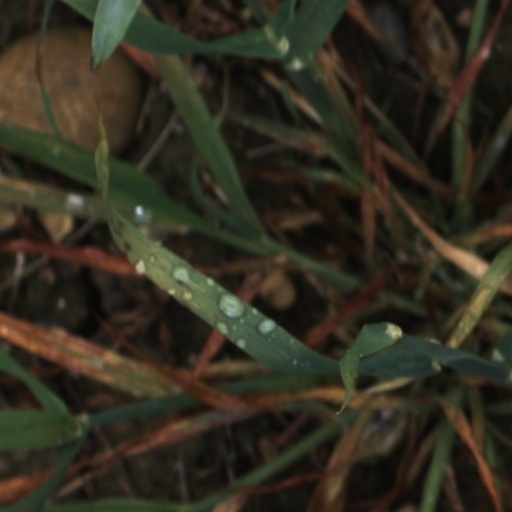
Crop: wheat